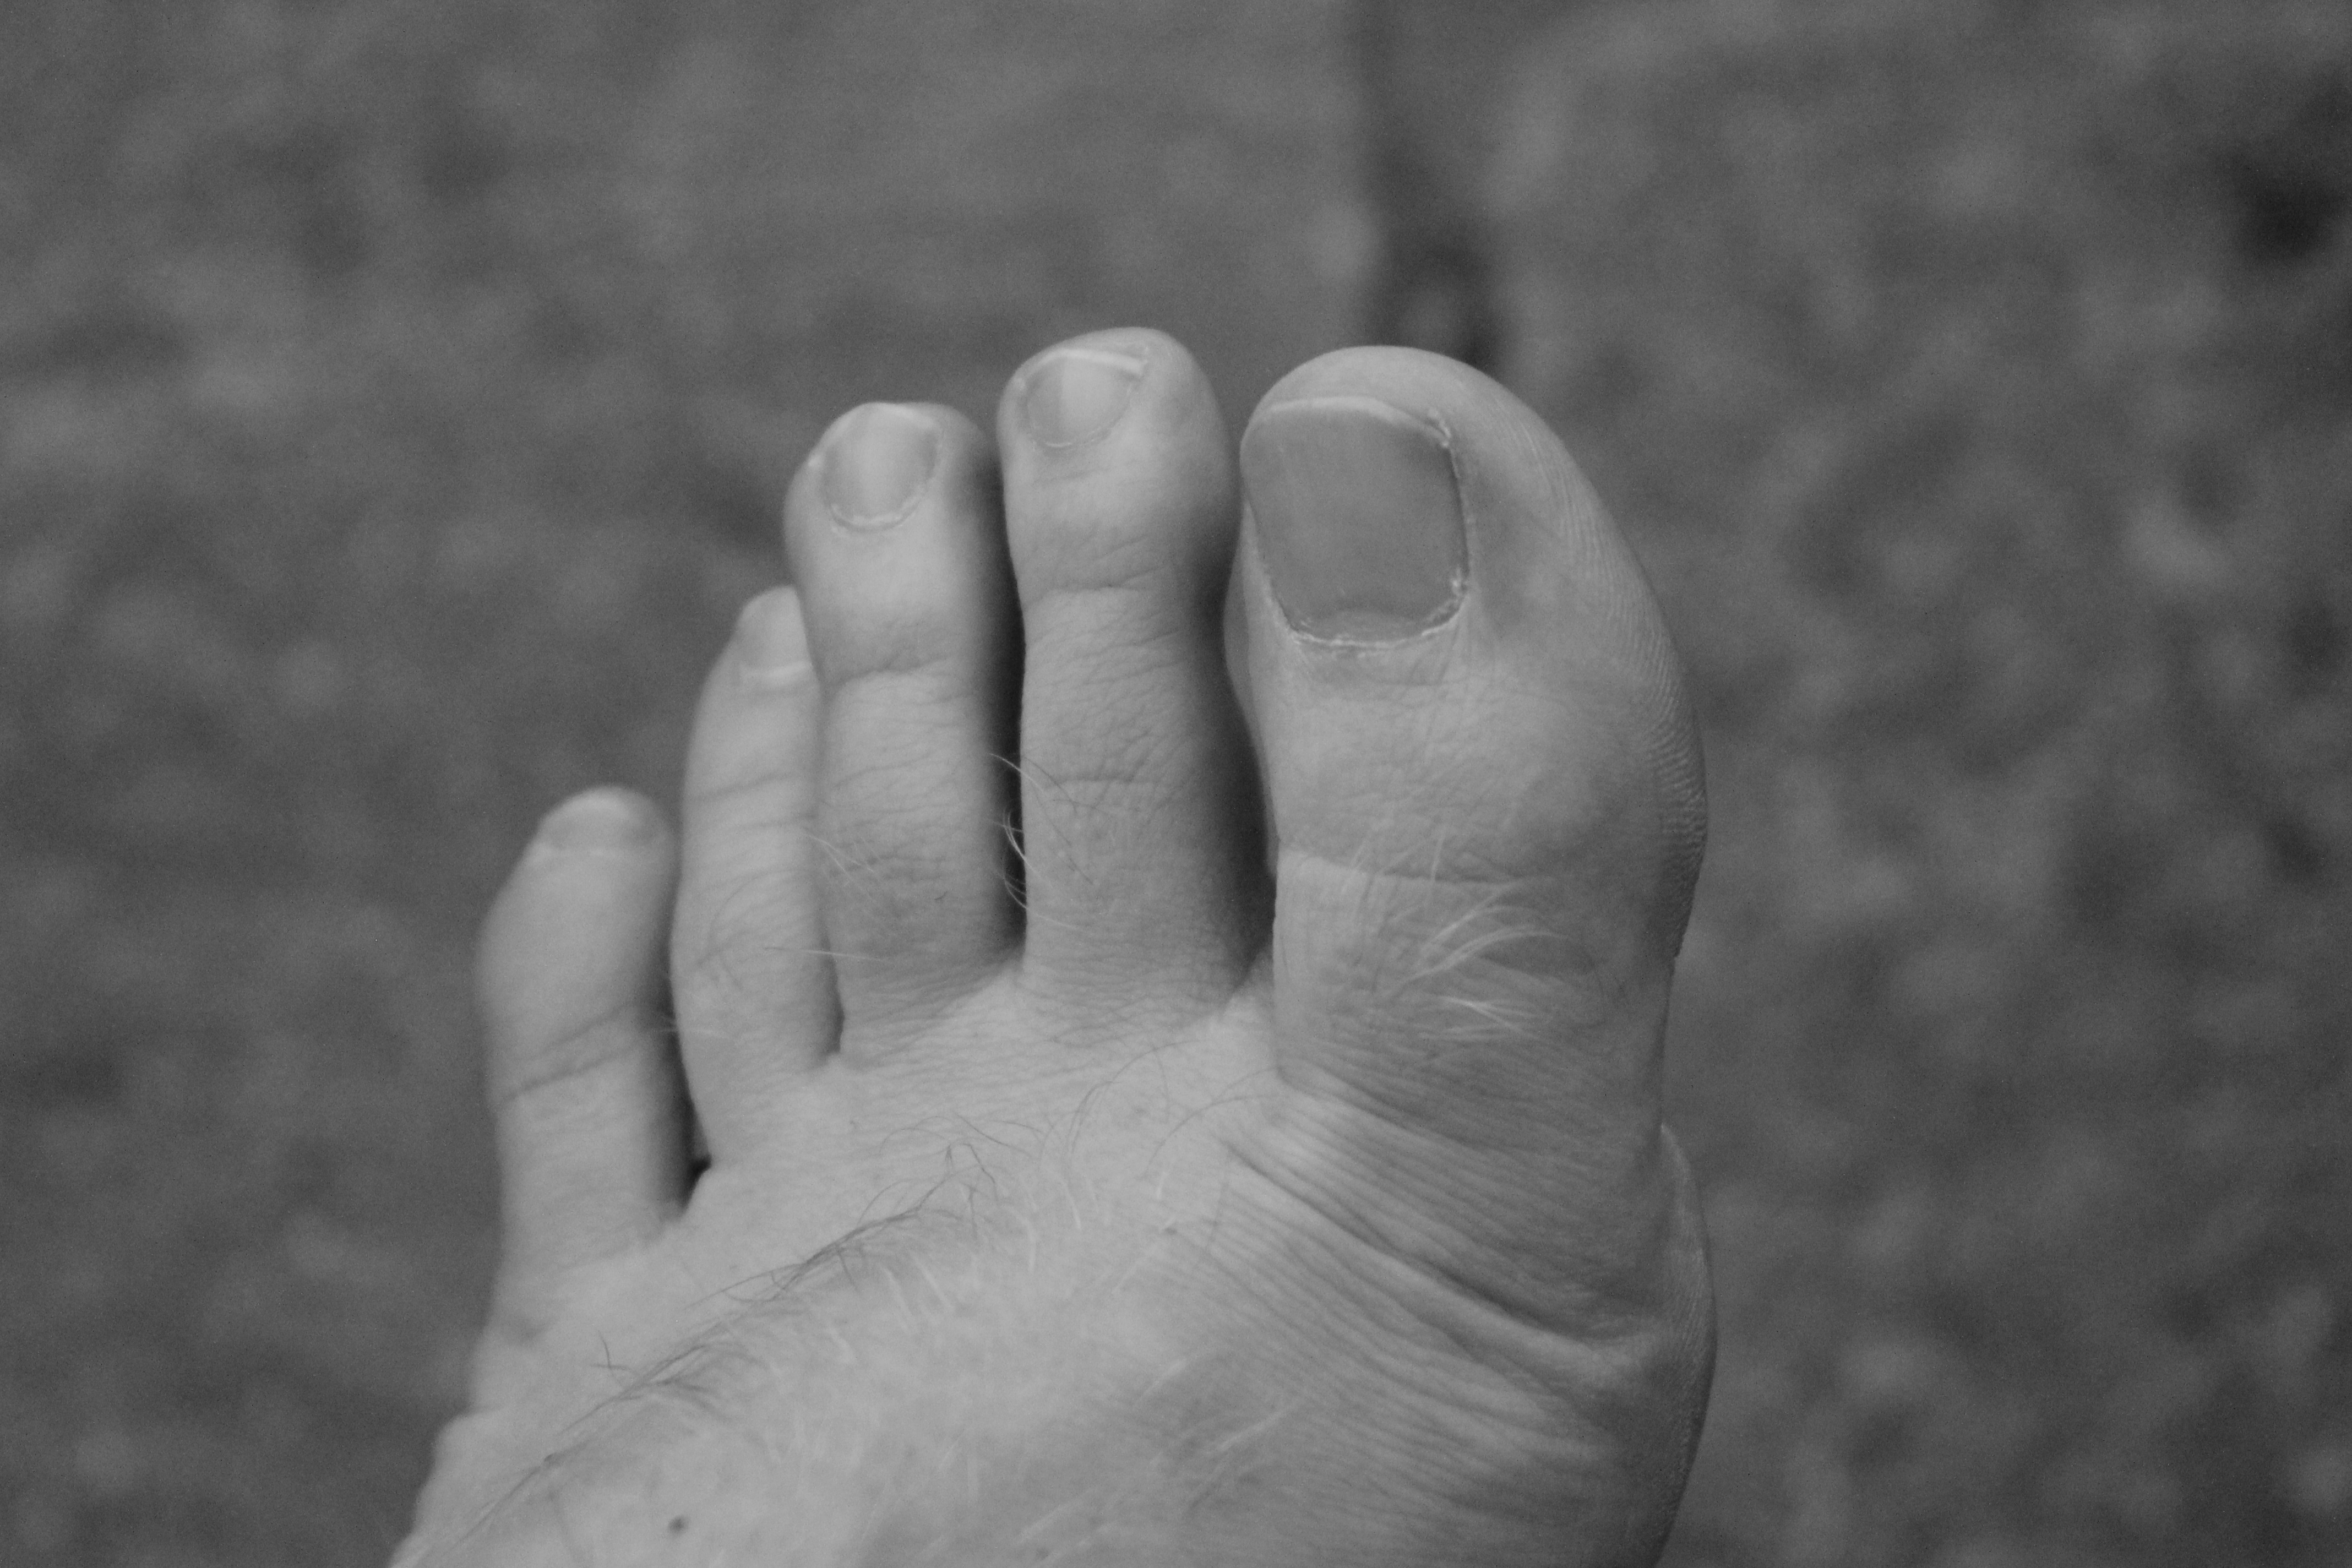
hand, black and white, white, photography, leg, finger, foot, black, monochrome, arm, close, close up, human body, toe, ten, sense, monochrome photography